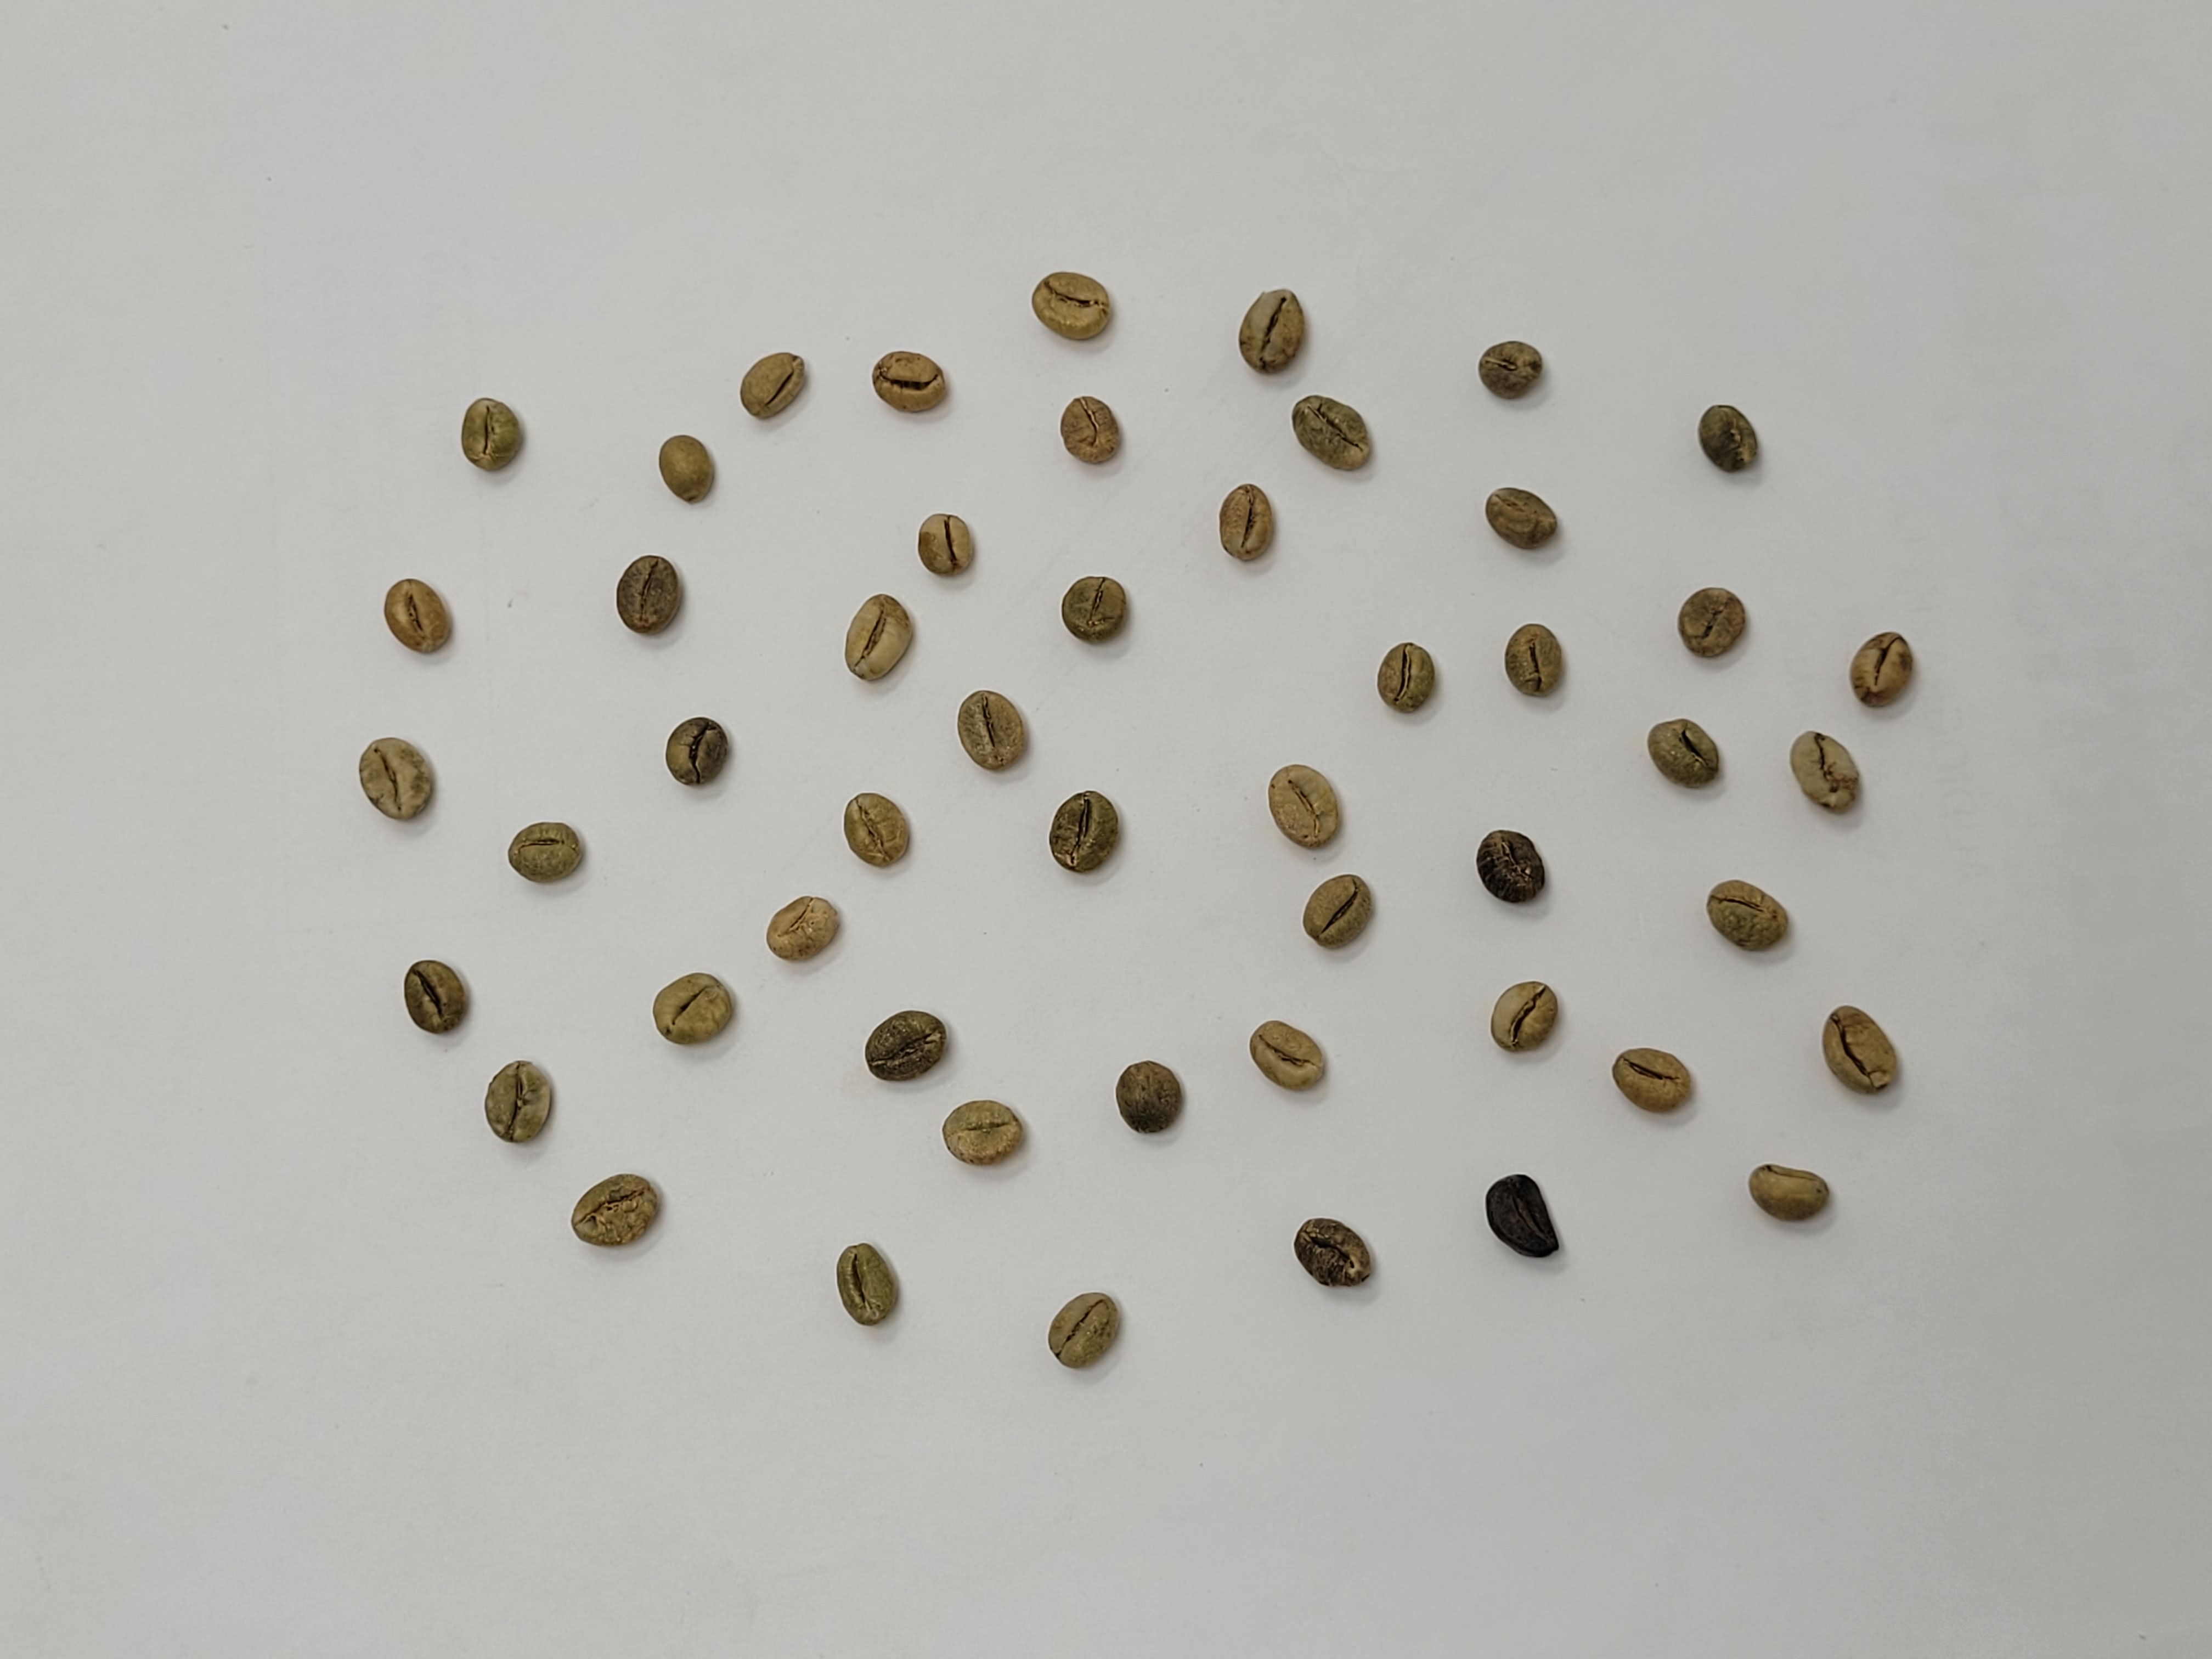
Coffee bean quality grade: PB-II